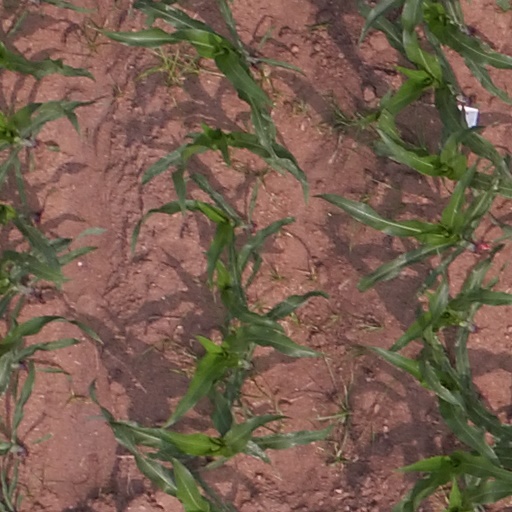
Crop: maize; corn